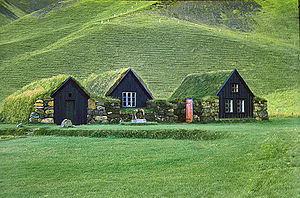
Islands historie / Island som fristat (930–1262) / Kristendommens indførelse (1000 – 1200)
Traditionelle tørvehuse på Island.
Islands historie er anderledes end historien i det øvrige Norden. Lige fra den første tid kender man enkeltpersoner, deres navne og slægtsforhold samt præcise årstal. Blandt de ældst kendte bøger skrevet på Island er Sagaerne, som beretter om landets historie. Der er få lande, som har en så rig dokumentation af deres tidligste historie som Island.